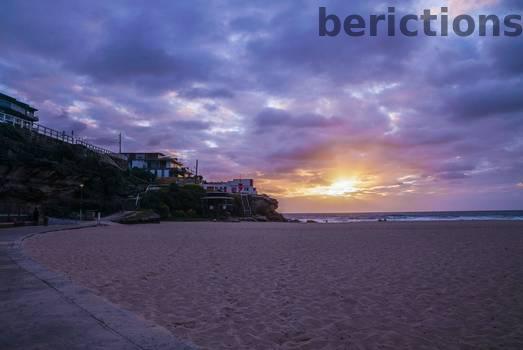
Label: Watermark